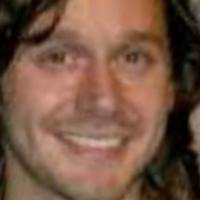
Age group: age 21-30